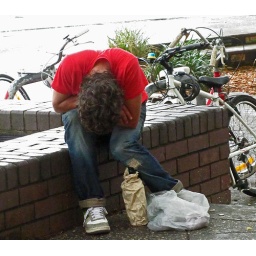
Peace in a paper bag